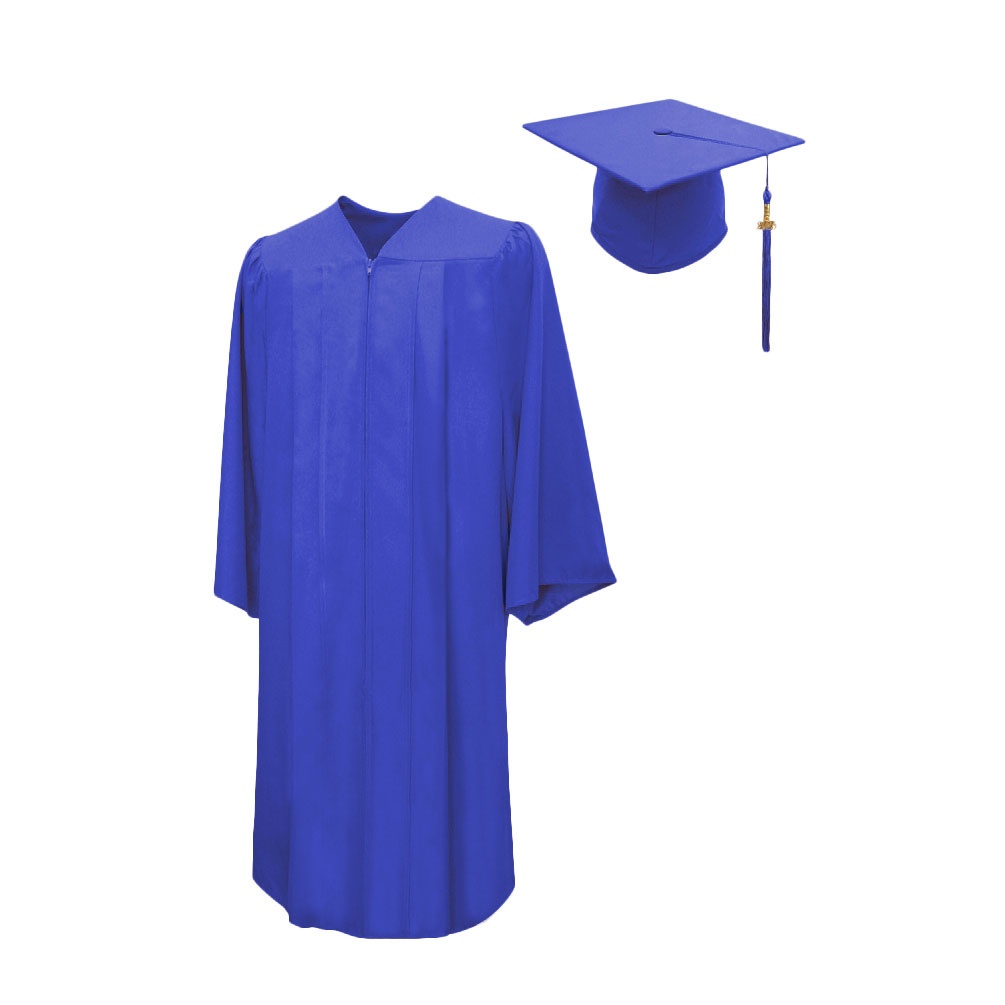
Matte Graduation Cap & Gown Package
• Matte Finished Fabric • Includes matching graduation cap (one size fits all) • Includes high quality graduation tassel and year charm with your choice of color • Sleek, non see-through dull finish • Reinforced stitching and piping throughout the cap and gown • Strong center pleats on the front of the gown • Comfortable darted yoke • Sturdy zipper construction with a color matching zipper • Each Matte Graduation Cap & Gown Package is individually packaged in its own bag ** For processing and shipping charts please visit our Shipping and Tracking page.
Brand: Grad Gown
Category: Apparel & Accessories > Clothing